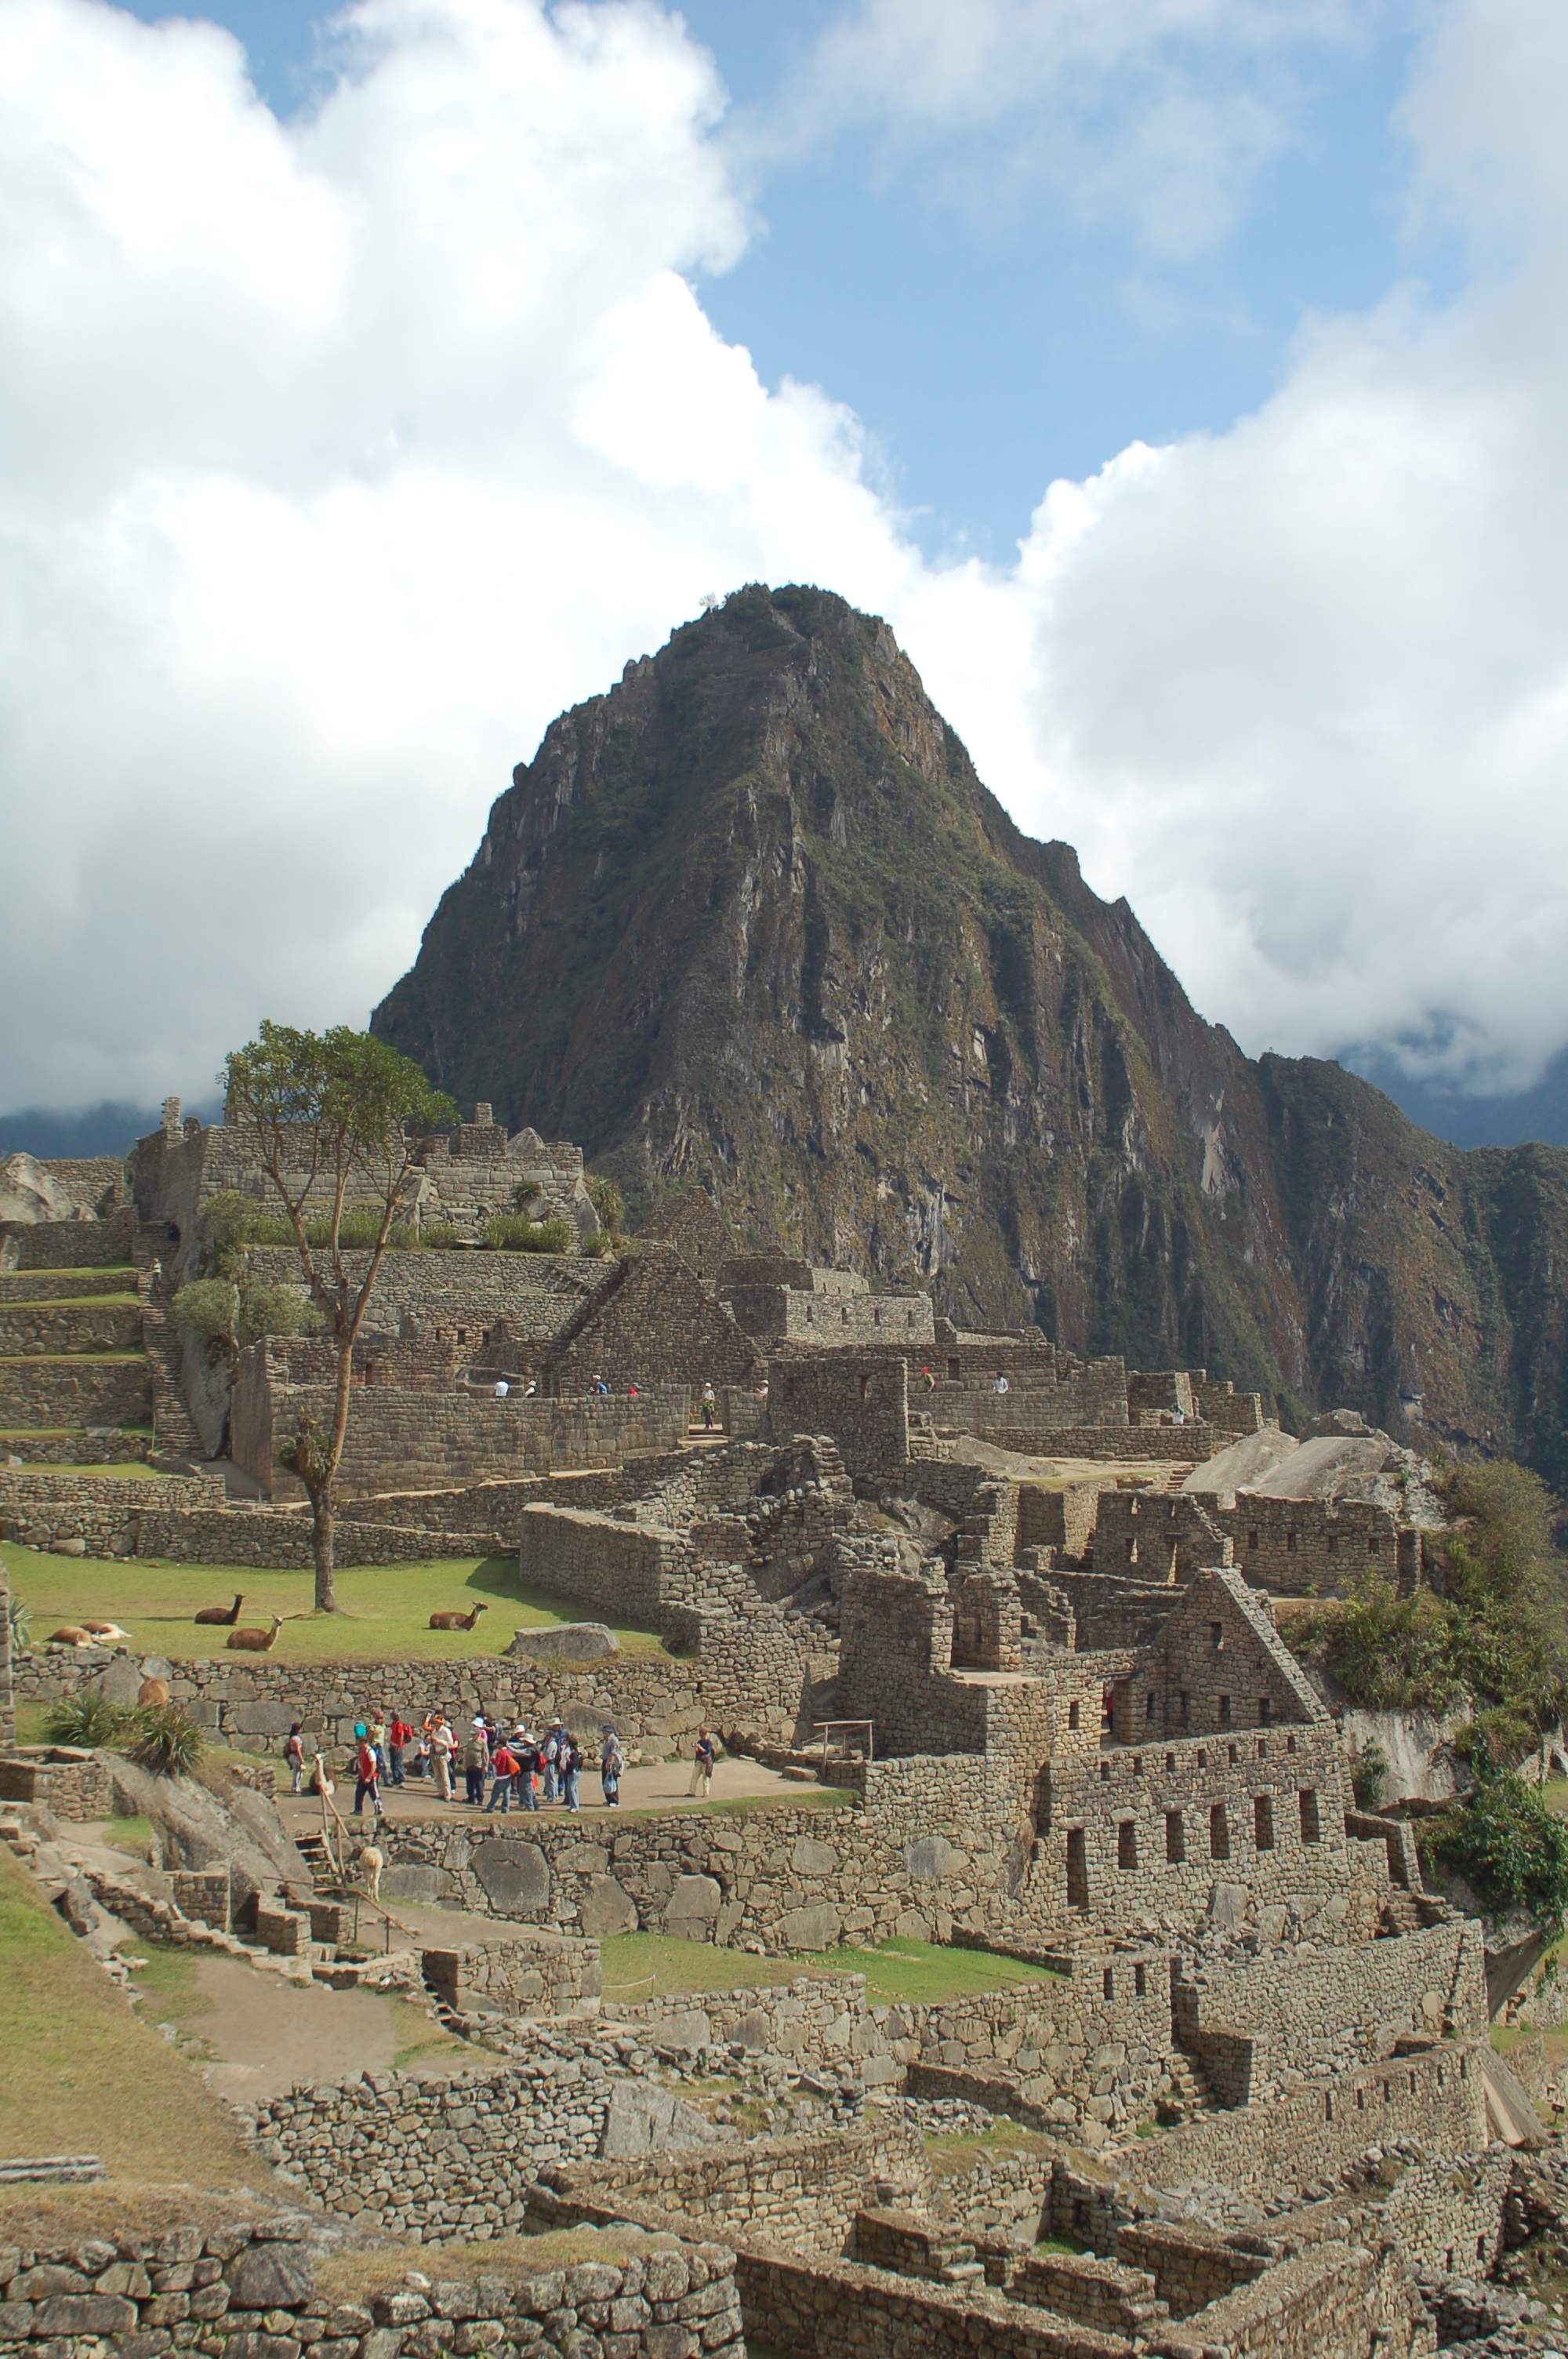
landscape, mountain, valley, monument, landmark, tourism, peru, geology, ruins, badlands, plateau, archaeological site, unesco world heritage site, cusco, historic site, wayna picchu, macchu picchu, ancient history, mountainous landforms